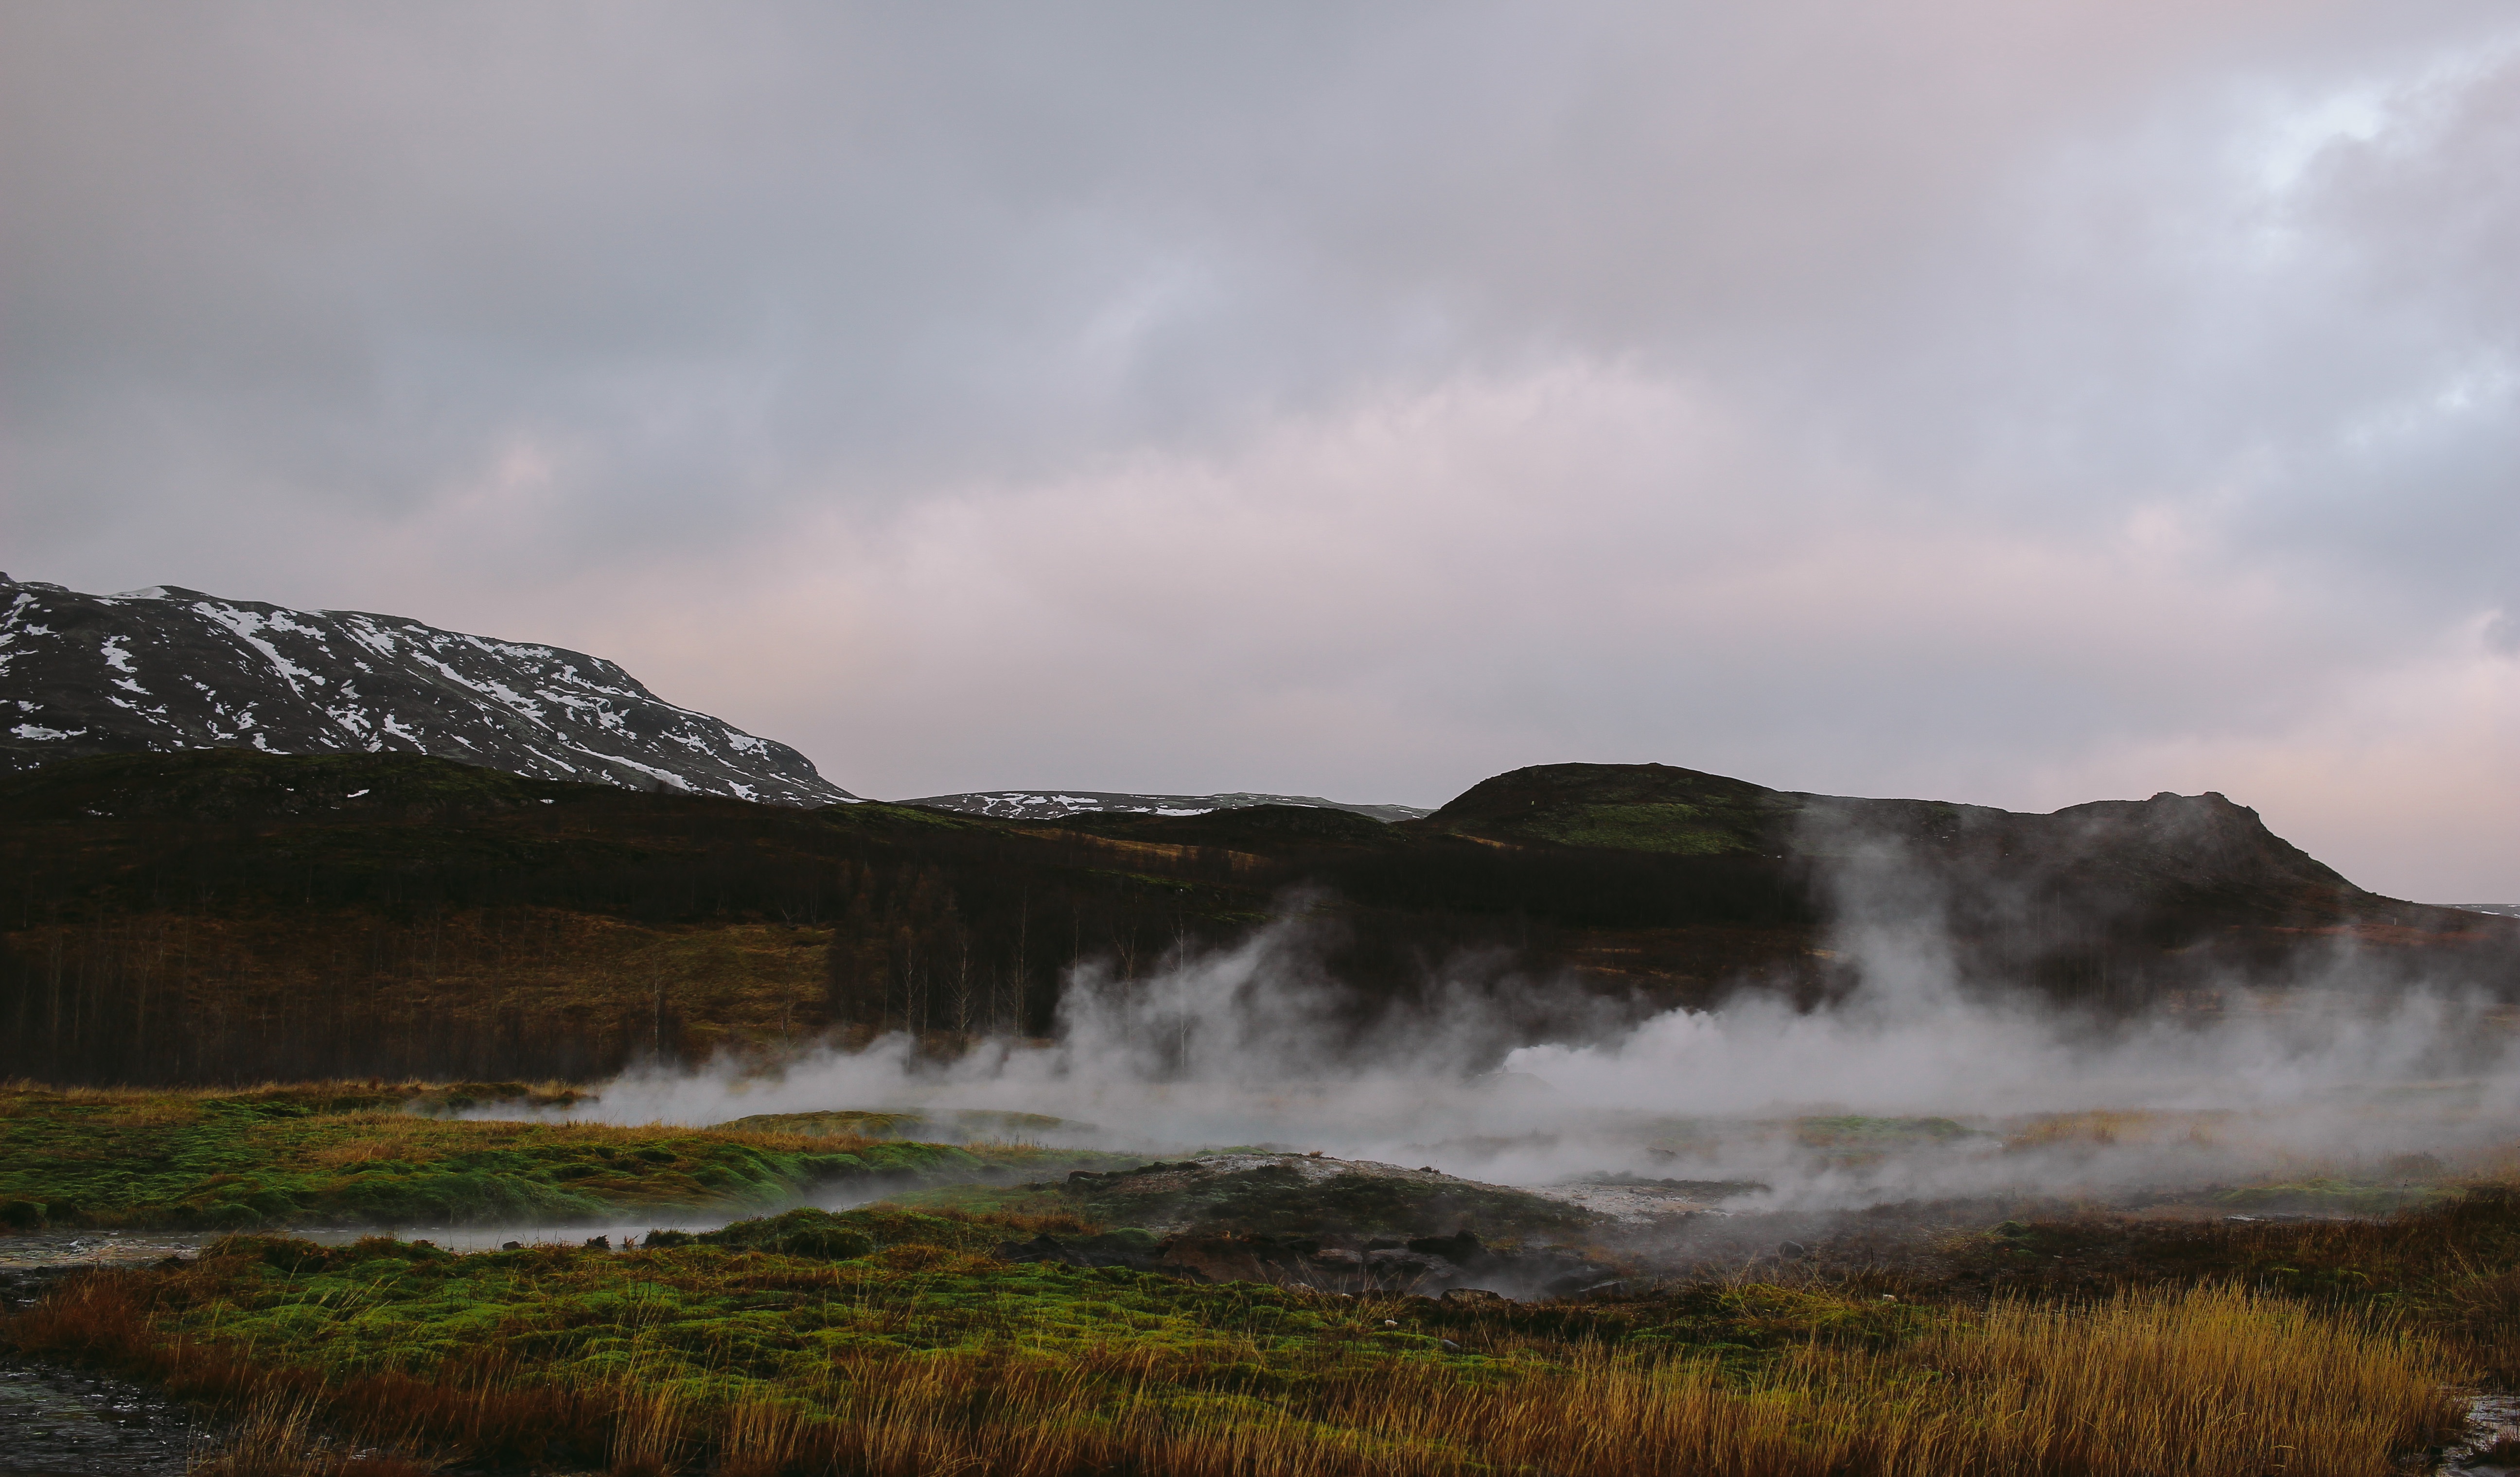
landscape, sea, coast, water, nature, waterfall, wilderness, mountain, cloud, mist, morning, wave, lake, reflection, weather, highland, body of water, loch, water feature, landform, atmospheric phenomenon